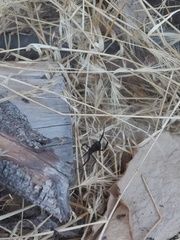
Species: Lactrodectus_hesperus